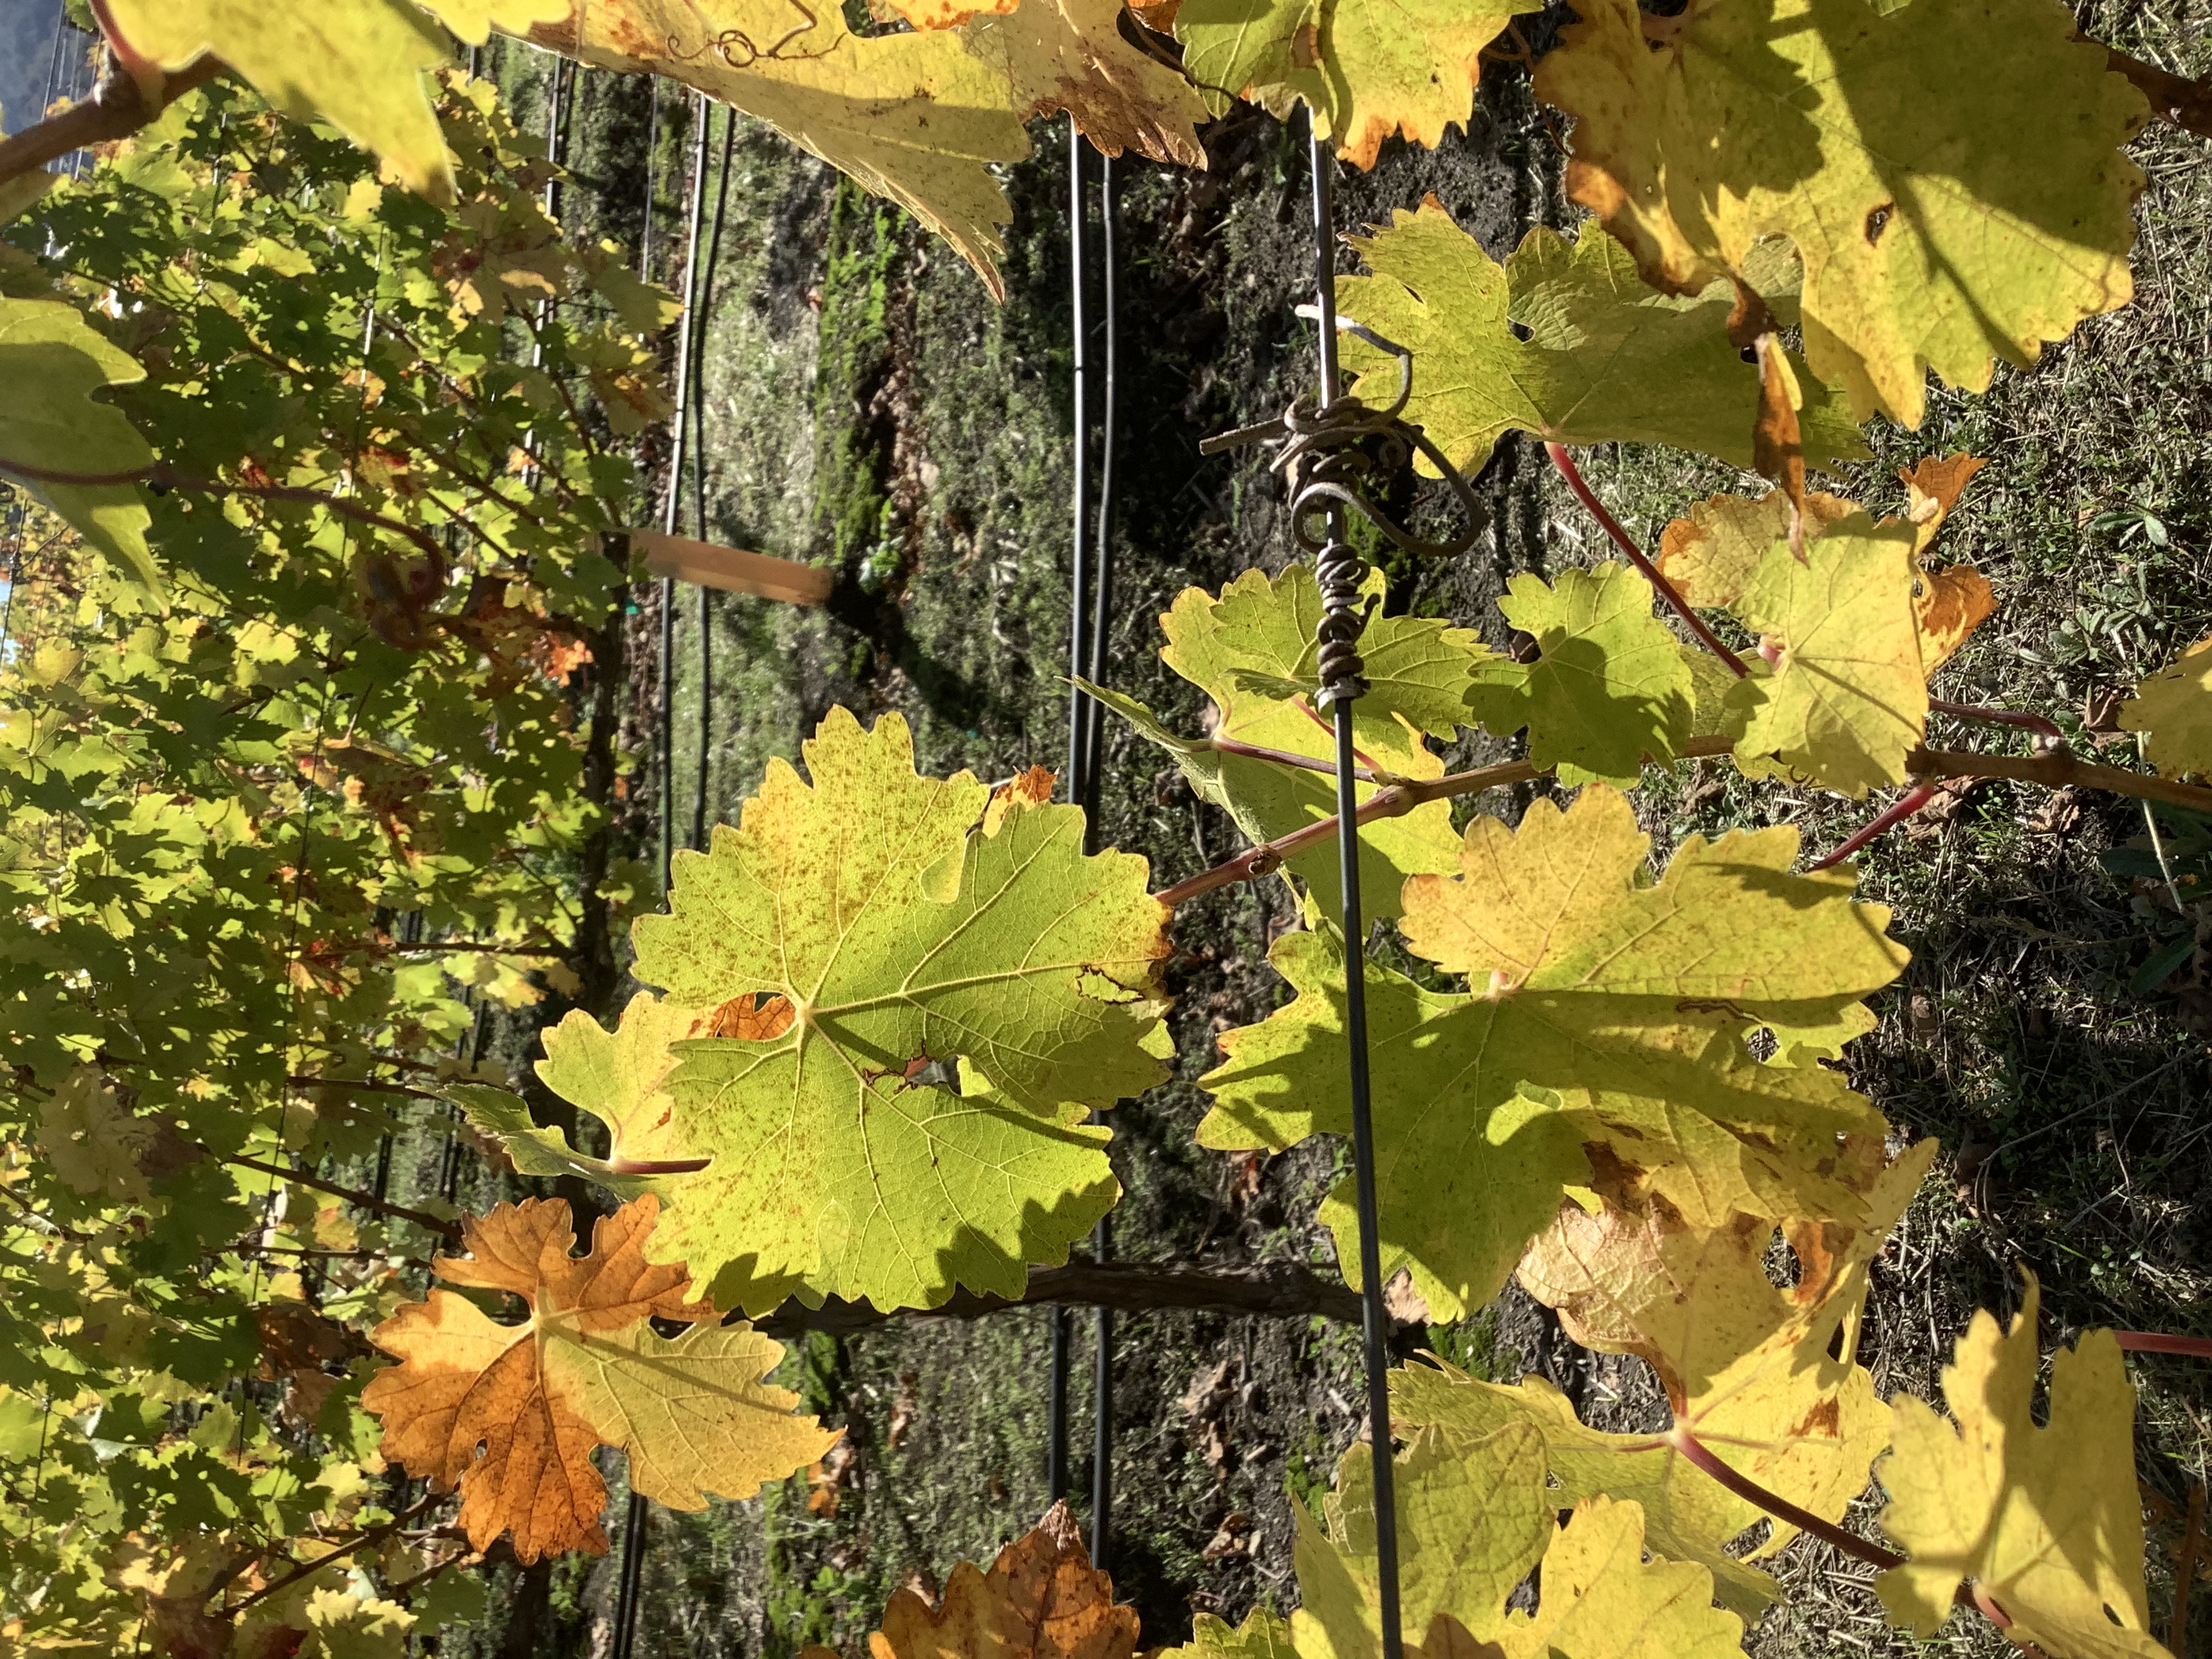
Label: No Virus